Miłosz Przybecki

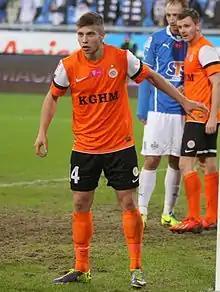

Miłosz Przybecki (born 2 January 1991) is a Polish professional footballer who plays as a right winger for V liga Greater Poland club Warta Śrem.